Japanese cruiser Suzuya (1934)

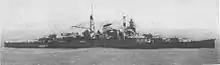
"Suzuya"

On 24 August 1942, CruDiv 7 joined Vice Admiral Chuichi Nagumo's Carrier Strike Force (and ) with cruiser northeast of Guadalcanal. During the resultant Battle of the Eastern Solomons, aircraft from the carrier sank the aircraft carrier "Ryūjō"; but "Suzuya" was too far away to be in the combat. "Suzuya" subsequently patrolled between Truk and the Solomon Islands through the middle of October.